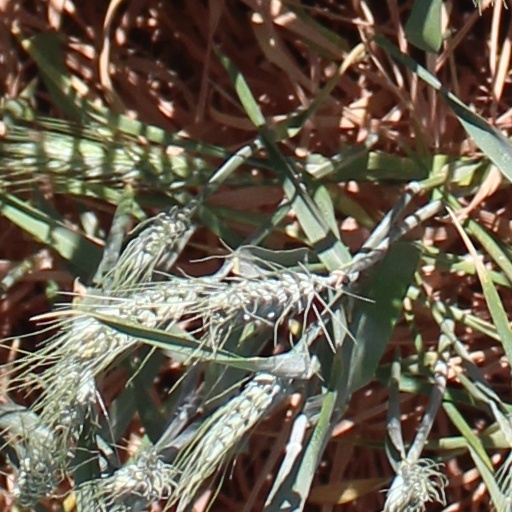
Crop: wheat